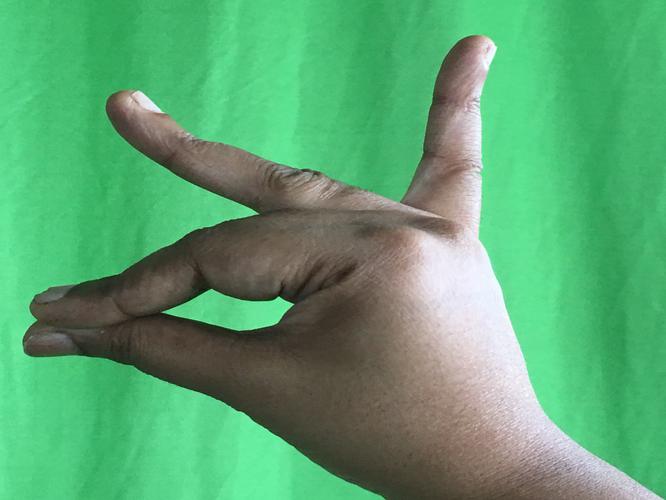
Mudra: Katakamukha_1
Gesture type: single_hand